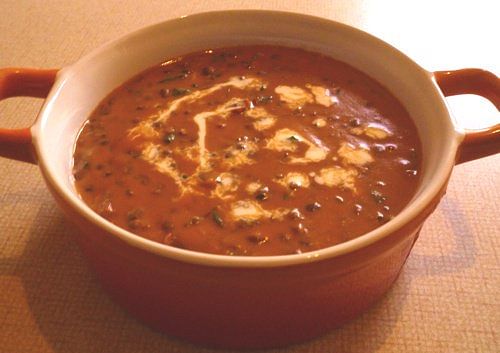
Dish: dal_makhani